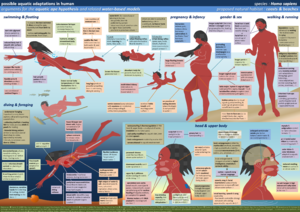
La théorie du primate aquatique est une hypothèse qui propose que des ancêtres de l'homme moderne se seraient adaptés à une vie dans un milieu humide, en bord de mer ou d'autres étendues d'eau. Cela aurait contribué à l'apparition de divers traits propres aux Hominidés par rapport aux proches primates, notamment l'absence de fourrure et la bipédie.